Sargon II

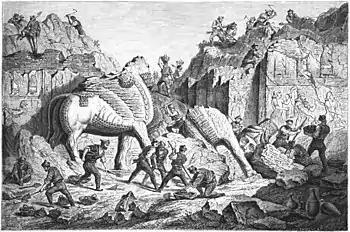
Illustration of Dur-Sharrukin's excavation

In 710, Sargon decided to reconquer Babylonia. To justify the impending expedition, Sargon proclaimed that the Babylonian national deity Marduk had commanded him to liberate the south from the evil Marduk-apla-iddina. Though Babylonia and Elam still maintained good relations, the military alliance between the two had disintegrated. Sargon used diplomacy to convince cities and tribes within Babylonia to betray Marduk-apla-iddina. Through secret negotiations, several tribes and cities in northern Babylonia were won over, including the city of Sippar and the tribes Bit-Dakkuri and Bit-Amukkani.